Cutting Edge Haunted House

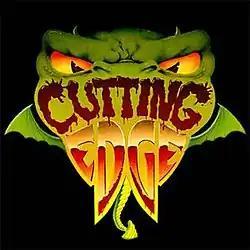
Cutting Edge logo

Cutting Edge Haunted House is a haunted house located in an abandoned meat packing factory in Fort Worth, Texas. Opened in 1991, it utilized original machinery from its days as a meat packing plant as part of its props.